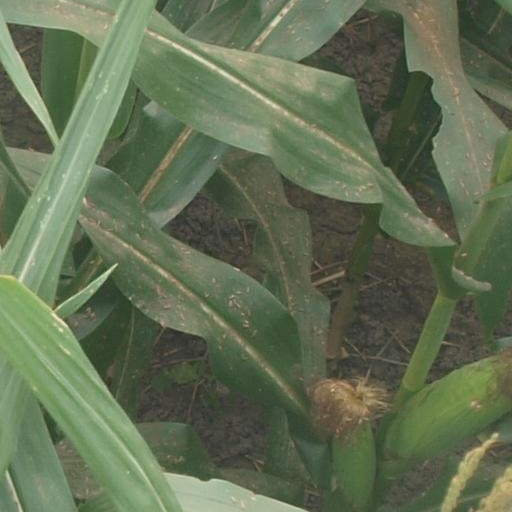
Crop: maize; corn